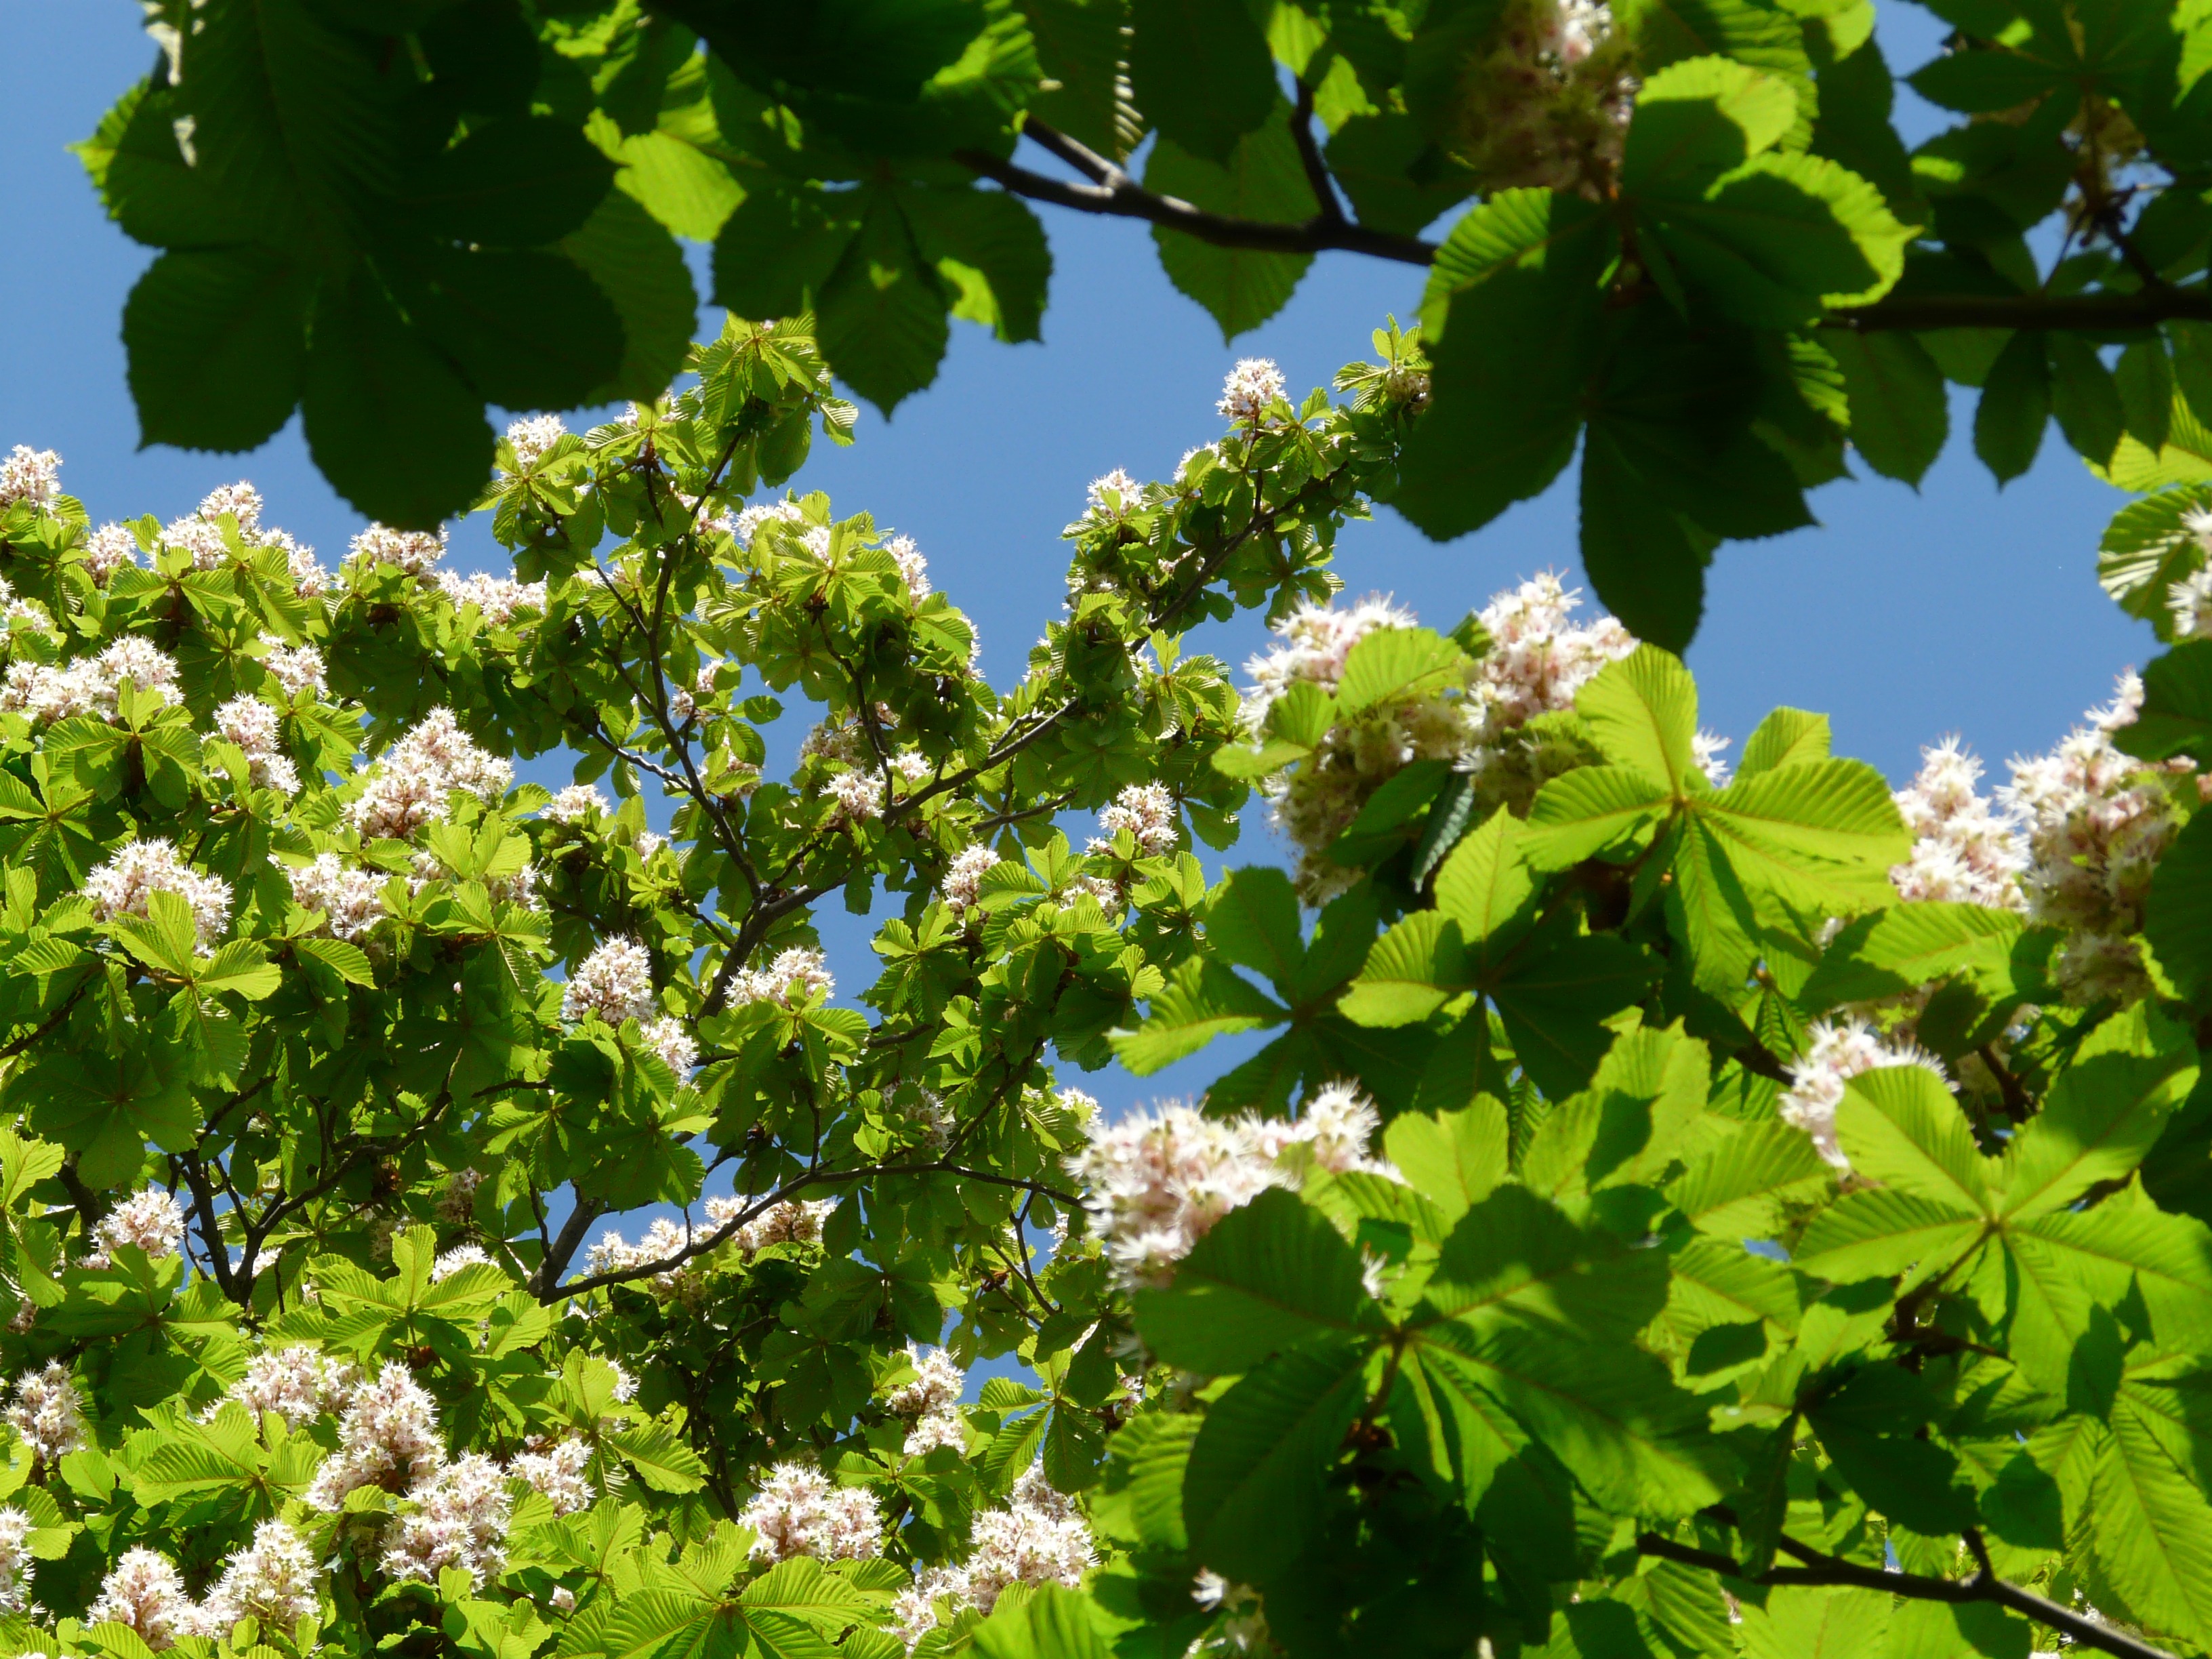
tree, branch, blossom, plant, white, fruit, leaf, flower, bloom, food, green, produce, flowers, leaves, shrub, aesculus, chestnut, inflorescence, flowering plant, buckeye, ordinary rosskastanie, common rosskastanie, flower fullness, white rosskastanie, aesculus hippocastanum, woody plant, land plant